Selmer Jackson

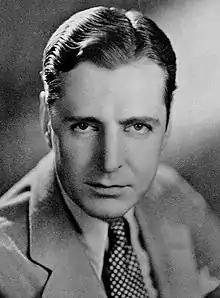
Jackson in 1930

Selmer Adolf Jackson (May 7, 1888 – March 30, 1971) was an American stage film and television actor. He appeared in nearly 400 films between 1921 and 1963. His name was sometimes spelled Selmar Jackson.